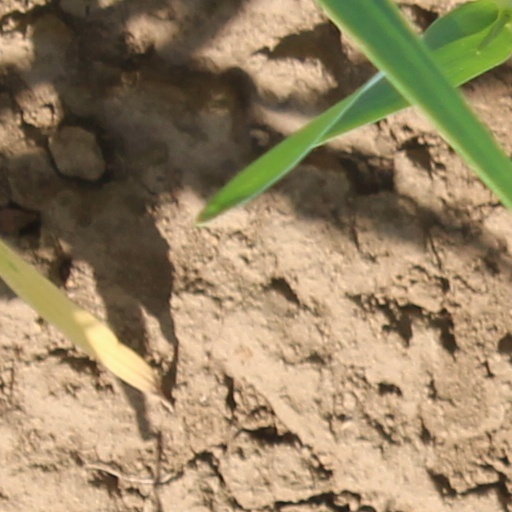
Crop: wheat